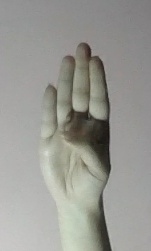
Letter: kaaf